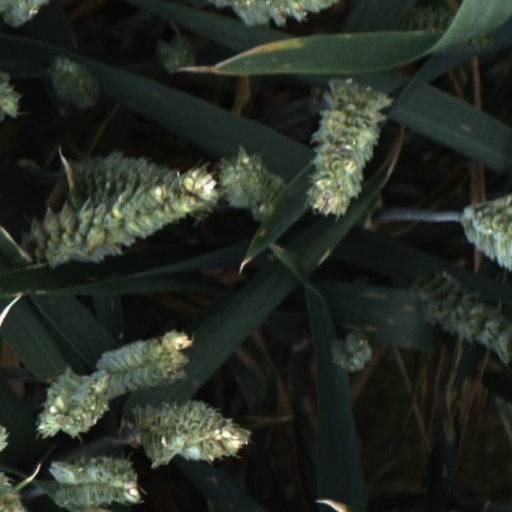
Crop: wheat